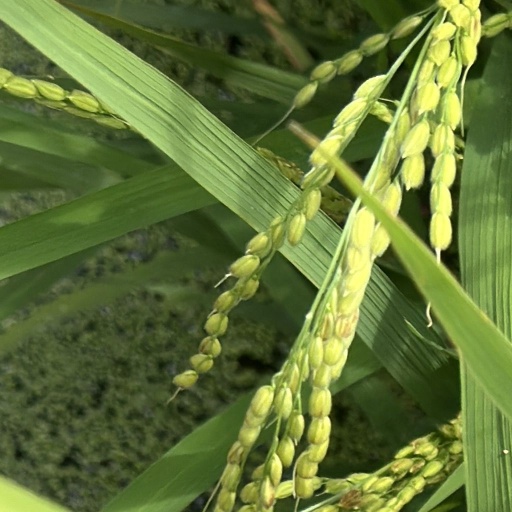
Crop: rice